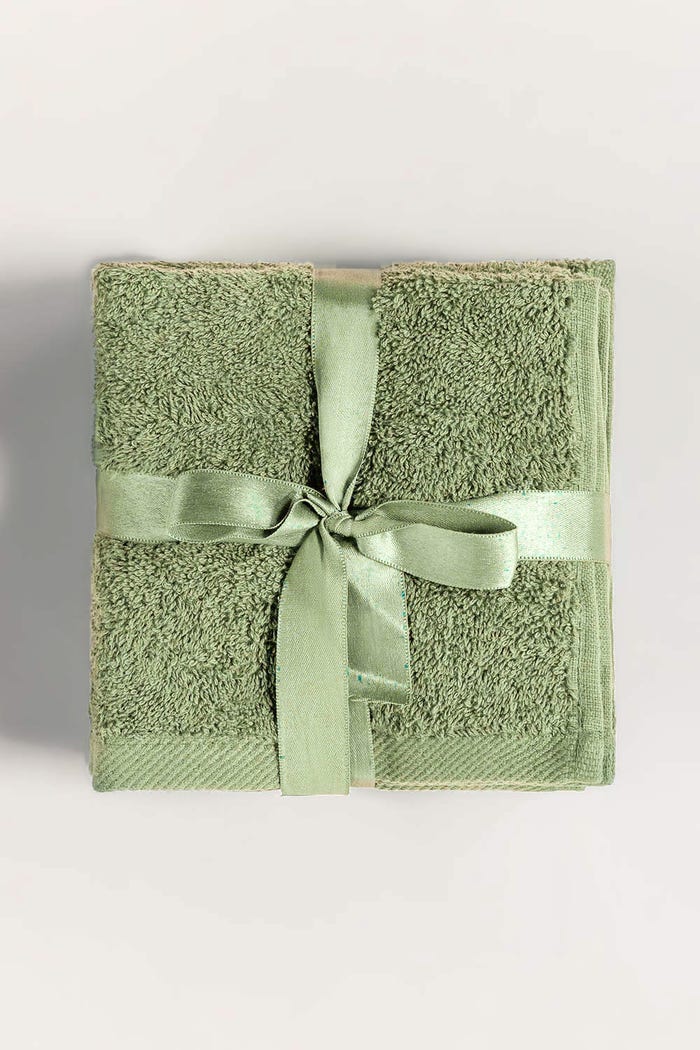
green two pack towel